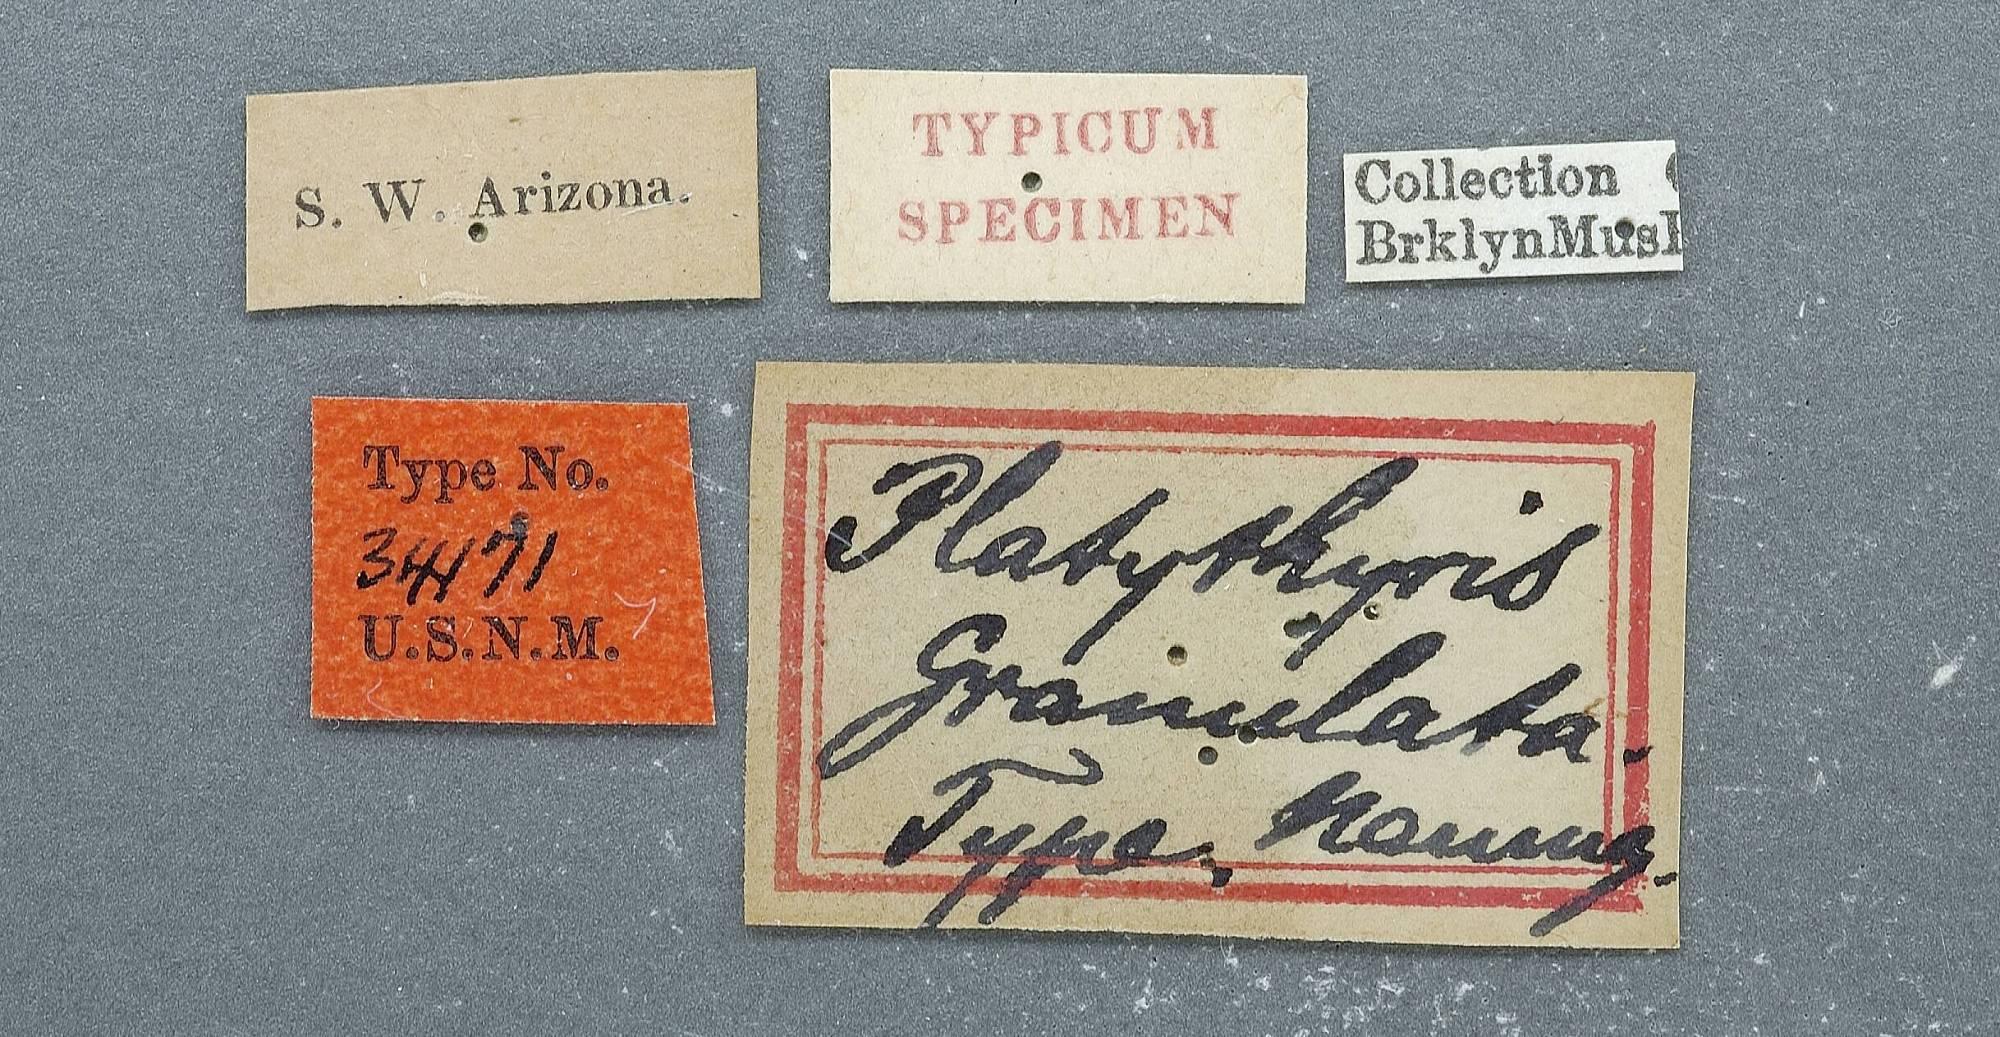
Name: Platythyris granulata
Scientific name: Platythyris granulata Neuing
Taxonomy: Animalia, Arthropoda, Insecta, Lepidoptera, Thyrididae
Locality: Southwest Arizona, [Not Stated], Arizona, United States